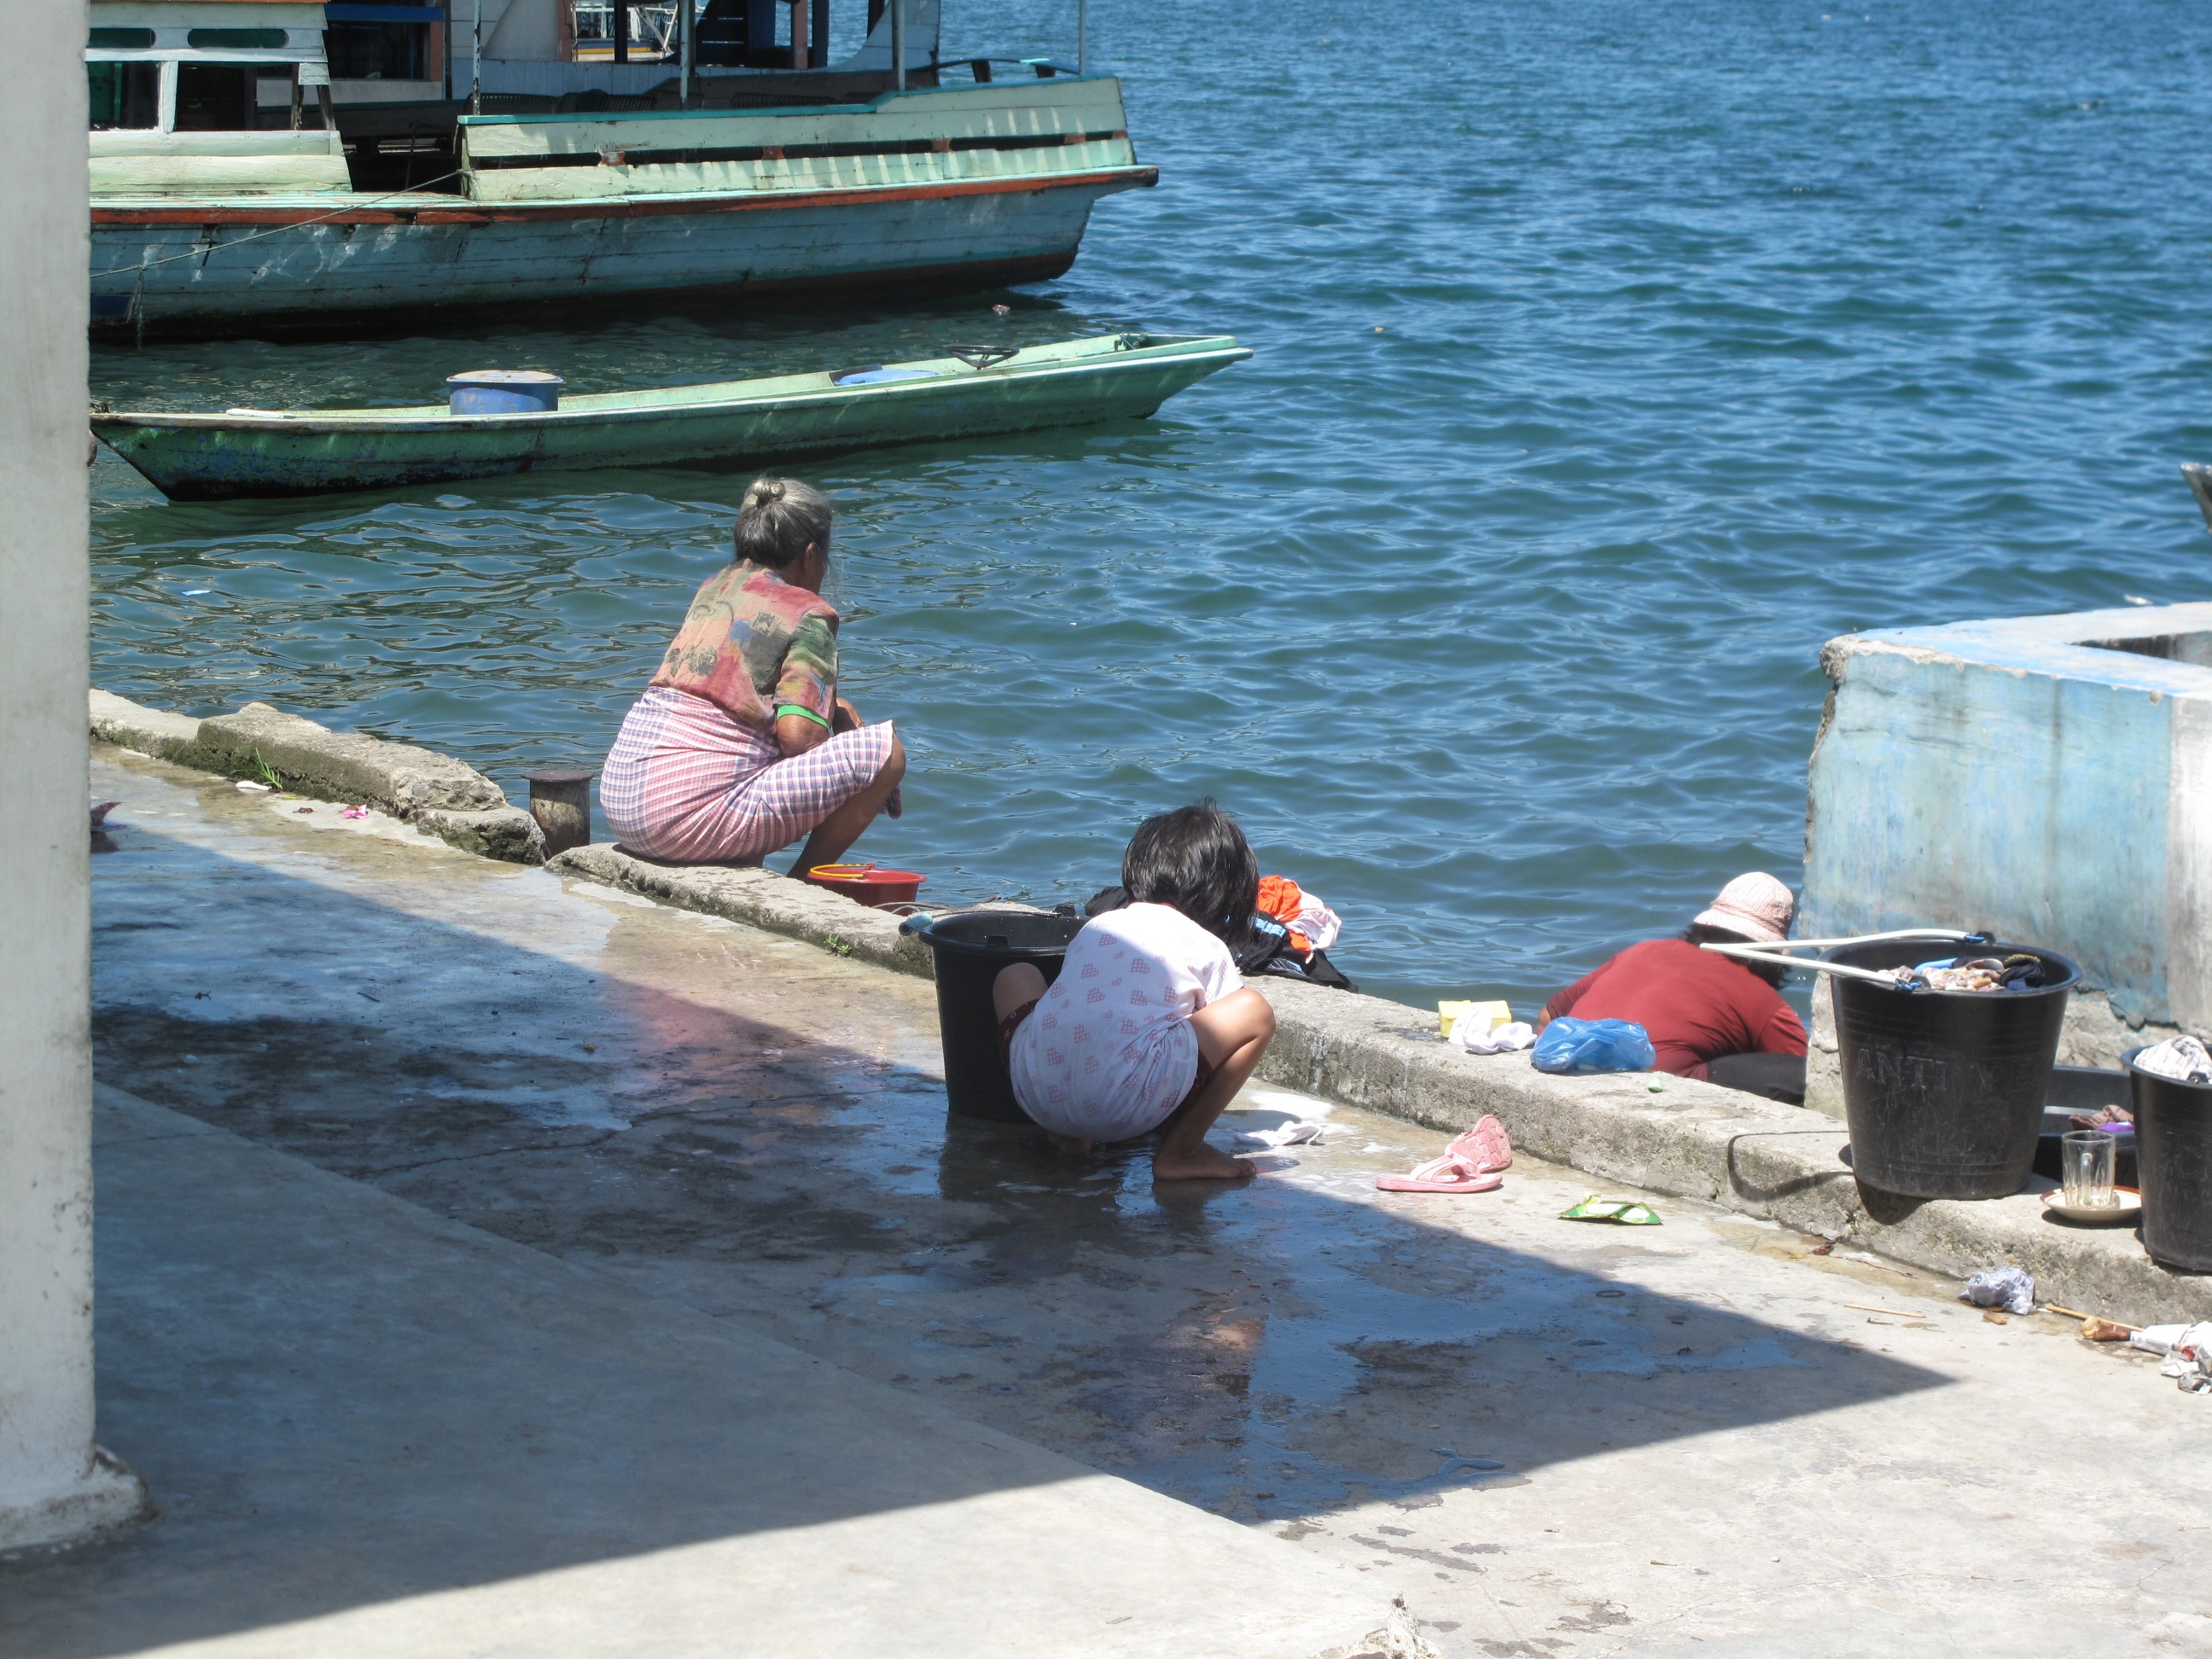
sea, boat, vehicle, boating